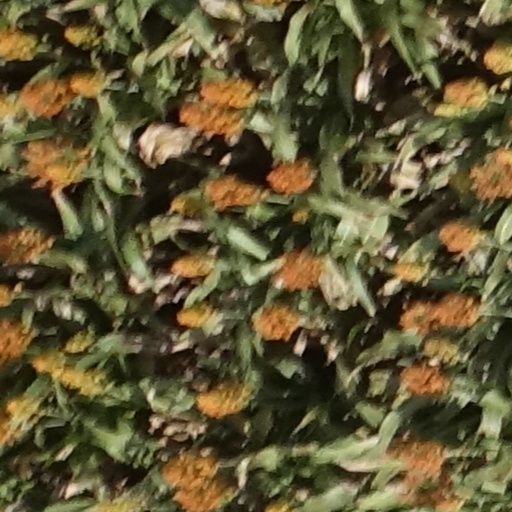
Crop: sorghum